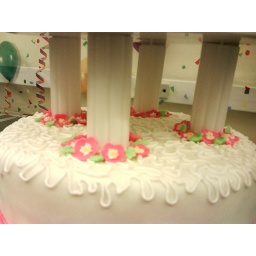
yellow cake with buttercream filling and covered in vanilla marshmallow fondantdecorated with fondant pieces and buttercreammade by Marty